Massachusetts House of Representatives' 34th Middlesex district

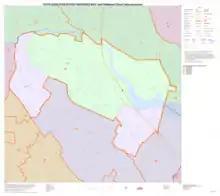
Map of Massachusetts House of Representatives' 34th Middlesex district, based on the 2010 United States census.

Massachusetts House of Representatives' 34th Middlesex district in the United States is one of 160 legislative districts included in the lower house of the Massachusetts General Court. It covers part of Medford and part of Somerville in Middlesex County. Since 2015, Christine P. Barber of the Democratic Party has represented the district.